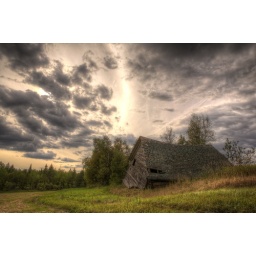
This shot was taken with a Canon 5D and 24-70mm lens. This home was in a field in Benedicta, Maine.